Billy Knott

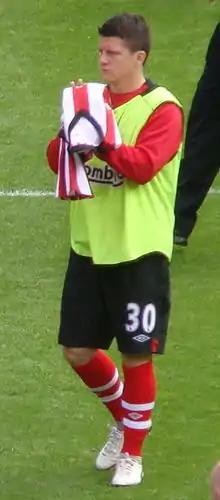
Knott in 2011.

Billy Steven Knott (born 28 November 1992) is an English footballer who plays as a midfielder for club Saffron Walden Town.